List of New Jersey state parks

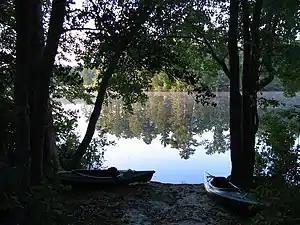
Atsion Recreation Area in Wharton State Forest

The New Jersey Division of Parks and Forestry manages a public park system which consists of over 50 protected areas designated as state parks, state forests, recreation areas, and other properties within the state of New Jersey in the United States. The agency also owns and manages 38 historical sites and buildings throughout the state (some located within the boundaries of state parkland) and also owns five public marinas and four public golf courses. These properties are administered by the Division's State Park Service, founded in 1923. New Jersey's state park system includes properties as small as the Barnegat Lighthouse State Park and as large as the Wharton State Forest. The state park system comprises —roughly 7.7% of New Jersey's land area—and serves over 17.8 million annual visitors.